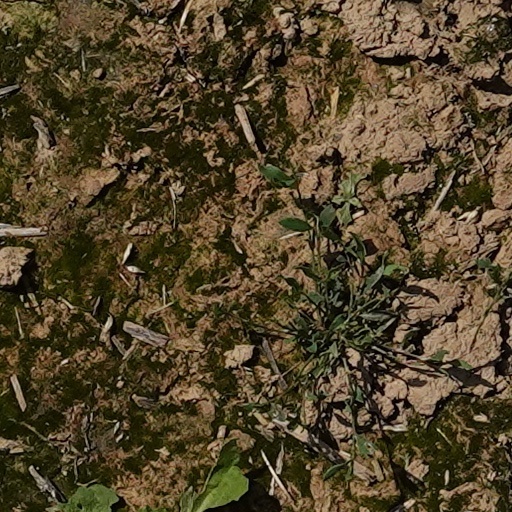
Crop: wheat